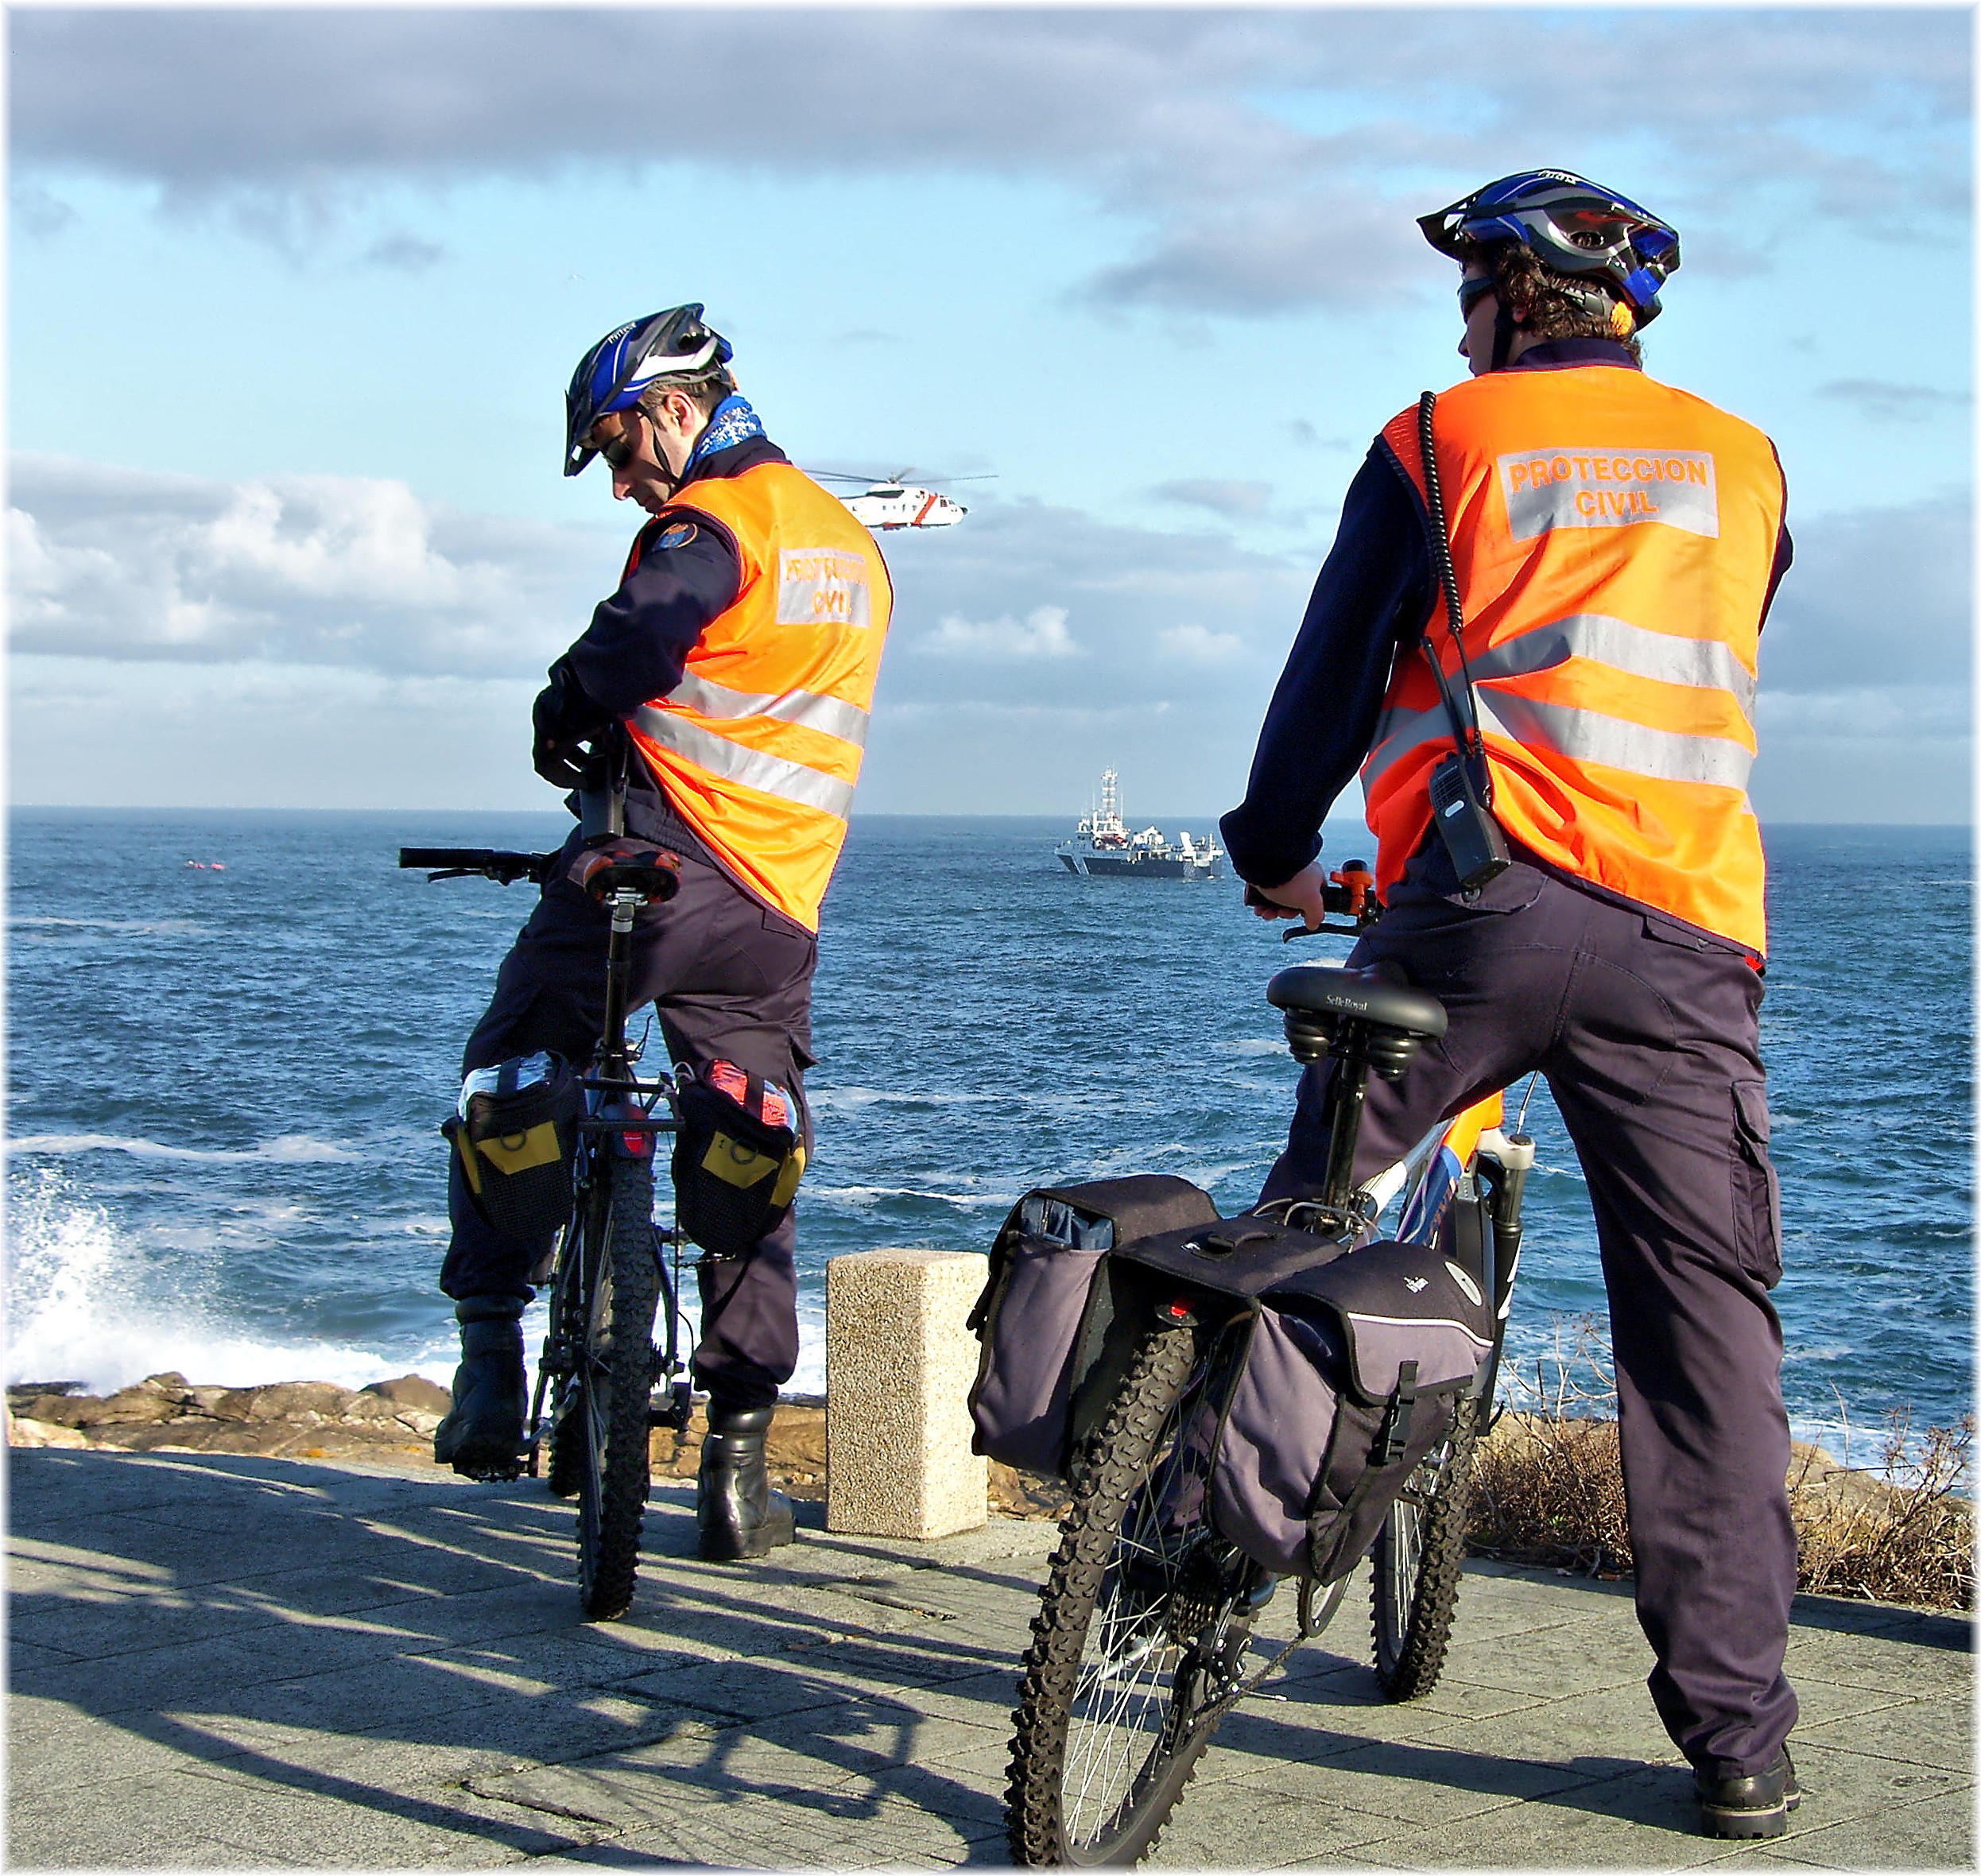
sea, bicycle, europe, vehicle, extreme sport, mountain bike, cycling, spain, europa, mar, agua, gente, galicia, costa, atlantic, espana, personas, galiza, auga, atlantico, xente, galice, lacoruna, acoru a, coru a, proteccioncivil, salvamentomaritimo